Biodesign

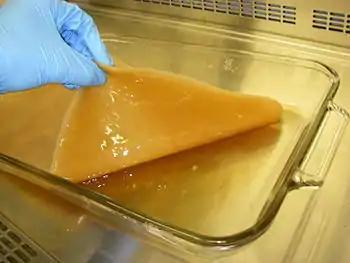
Bacterial cellulose

Biodesign originated in the early 20th century with innovations in natural system models. Advances in materials science showed living systems could integrate with the design process. During the 1990s, biotechnology became more popular. Janine Benyus helped spread the concept of biomimicry. The field of synthetic biology, along with tissue engineering and biofabrication, allowed for more design avenues with living organisms. Algae, bacteria, and fungi were among these.